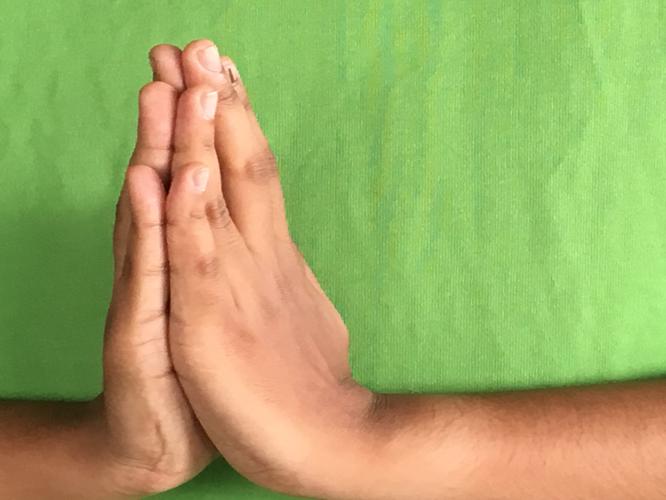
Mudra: Anjali
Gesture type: double_hand